Torra di Fautea

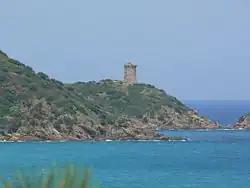

The Tower of Fautea is a Genoese tower located in the commune of Zonza (Corse-du-Sud) on the east coast of the French island of Corsica. The tower sits at an elevation of on the Punta di Fautea.